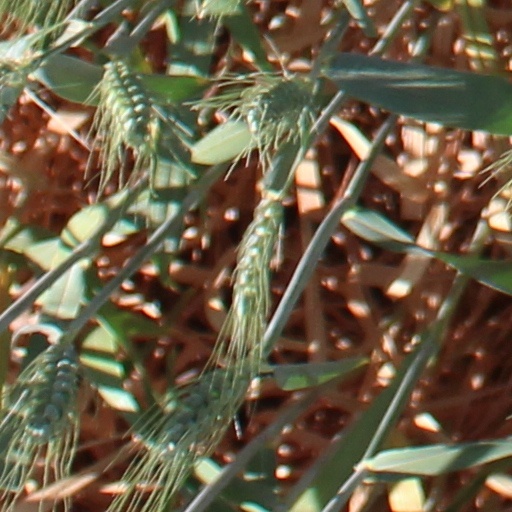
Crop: wheat